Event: Nepal Earthquake
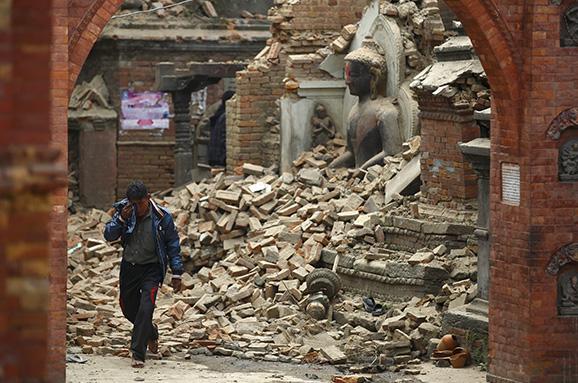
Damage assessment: damage